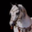
Label: horse